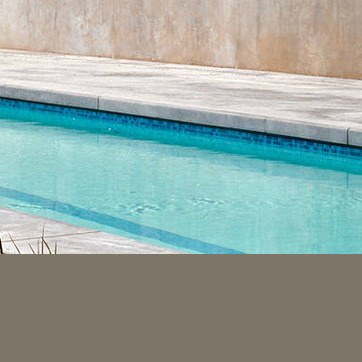
Material: water